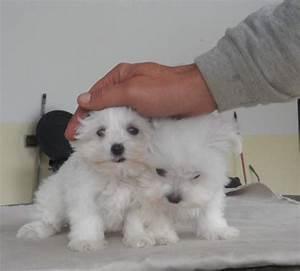
dog